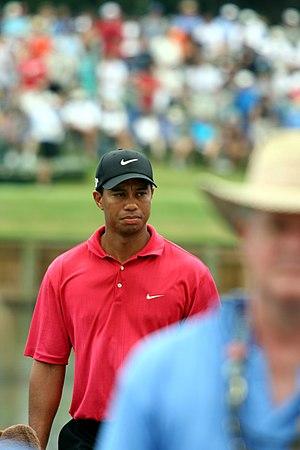
Eldrick Tont Woods, plus connu sous le nom de Tiger Woods, né le 30 décembre 1975 en Californie, est un golfeur américain. Il est l'un des plus grands golfeurs de tous les temps et l'un des sportifs les plus populaires du début du XXIᵉ siècle. Vainqueur de 15 tournois majeurs, il révolutionne le monde du golf par ses résultats sportifs et en attirant un nouveau public.